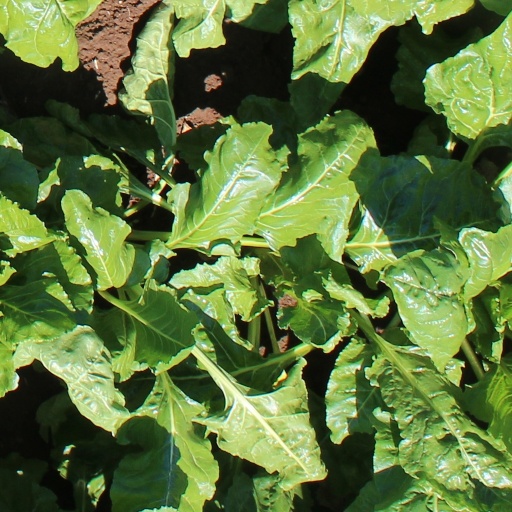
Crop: sugar beet